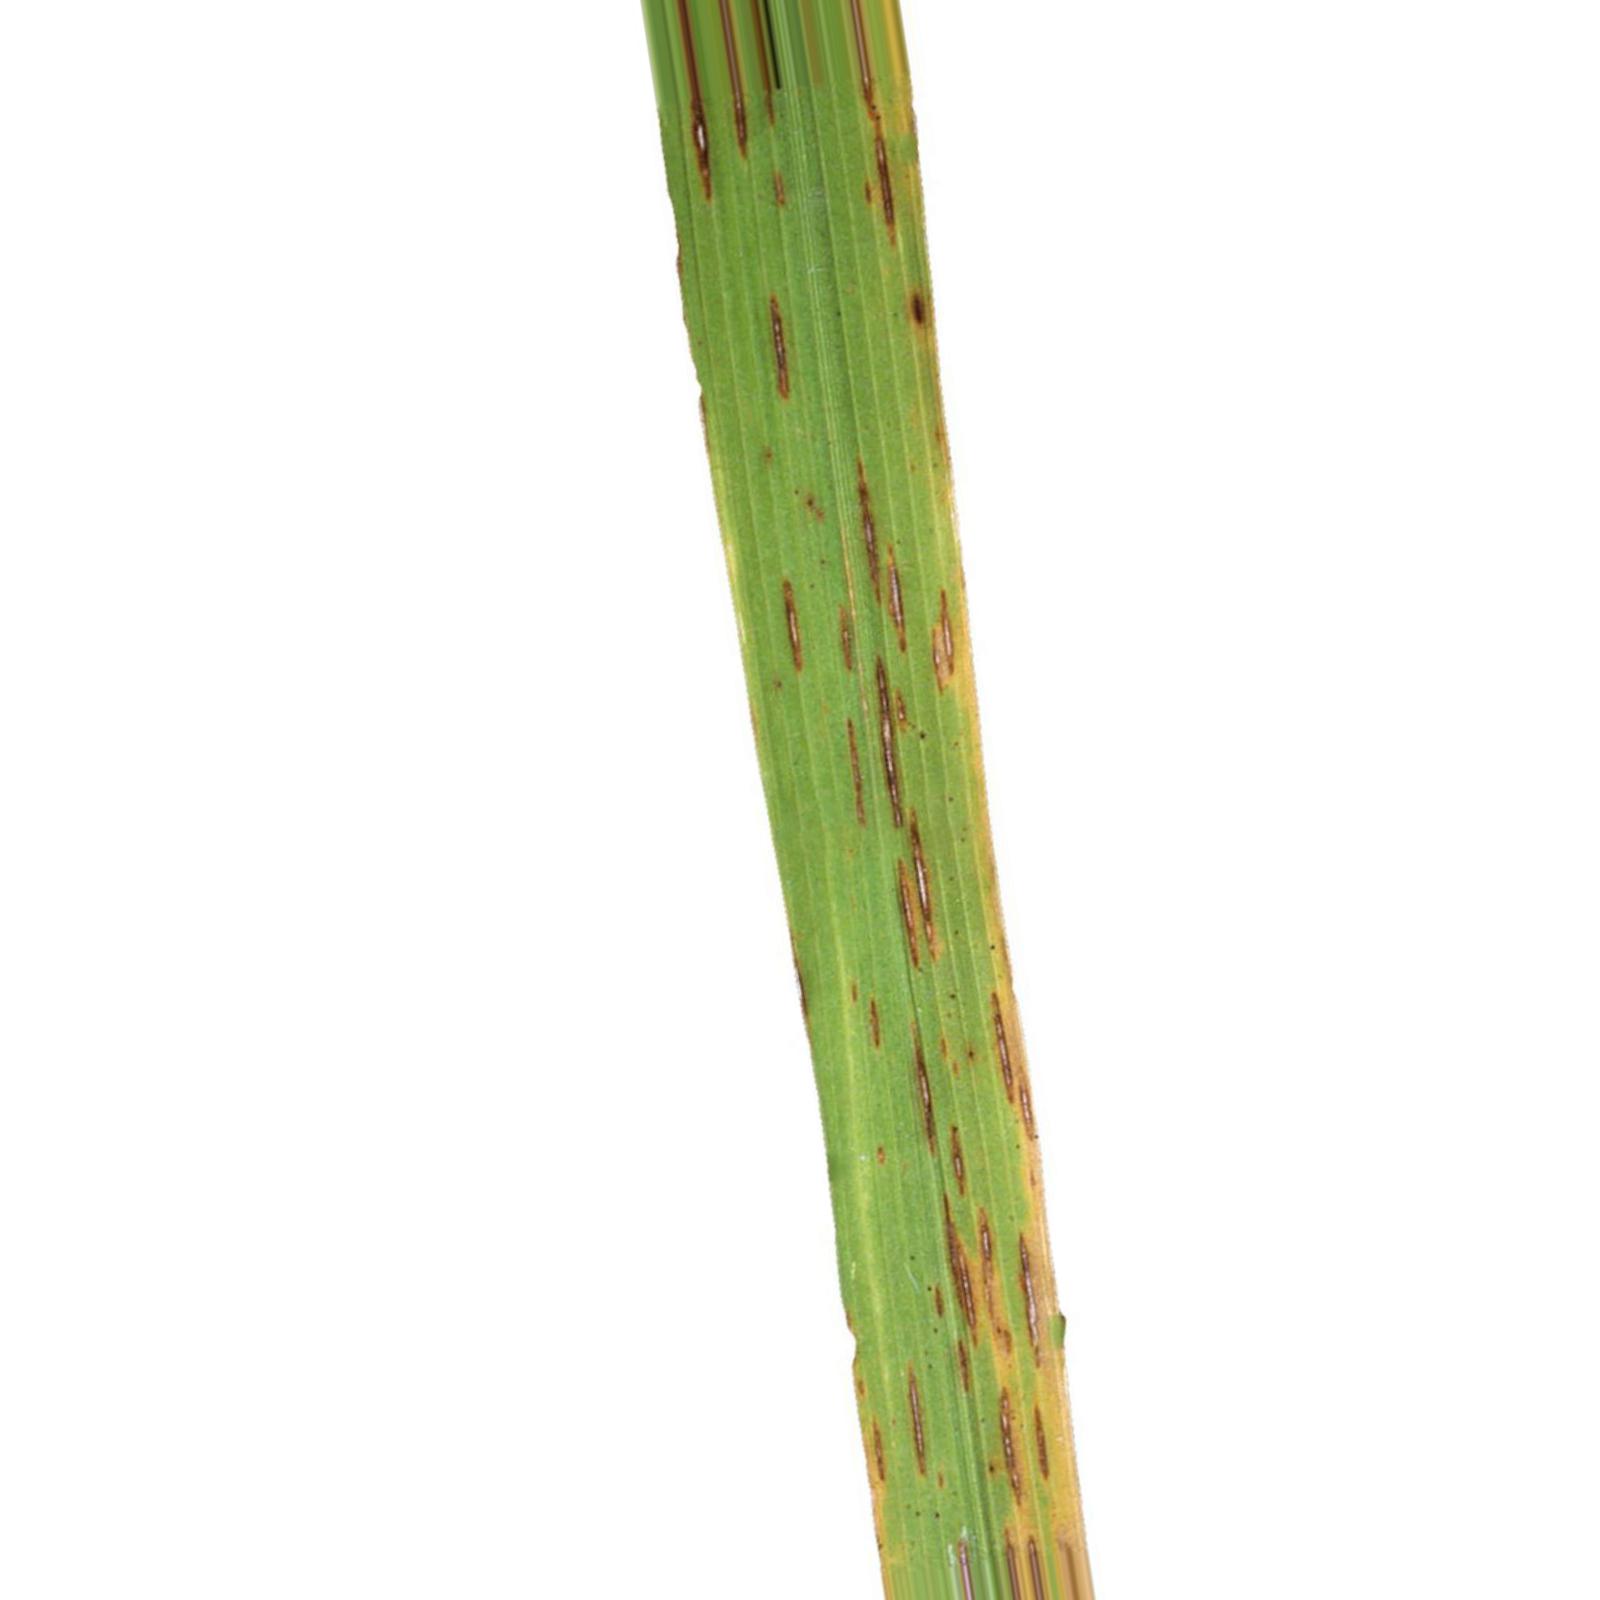
Nhãn: Bệnh Gạch Nâu ( Narrow Brown Spot )